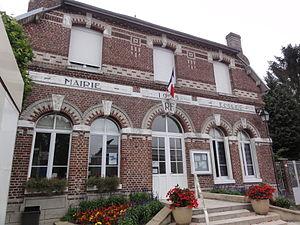
Beauvois-en-Vermandois est une commune française située dans le département de l'Aisne, en région Hauts-de-France.